Fête de la Musique

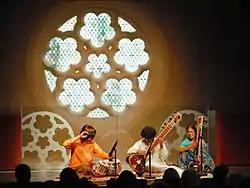
The Fête de la Musique on 21 June 2010 in Paris

The Fête de la Musique, also known in English as Music Day, Make Music Day, or World Music Day, is an annual music celebration which usually takes place in mid-June. On Music Day, citizens and residents are urged to play music outside, in their neighborhoods or in public spaces and parks. Free concerts are also organized, where musicians play for fun; no fees are involved.